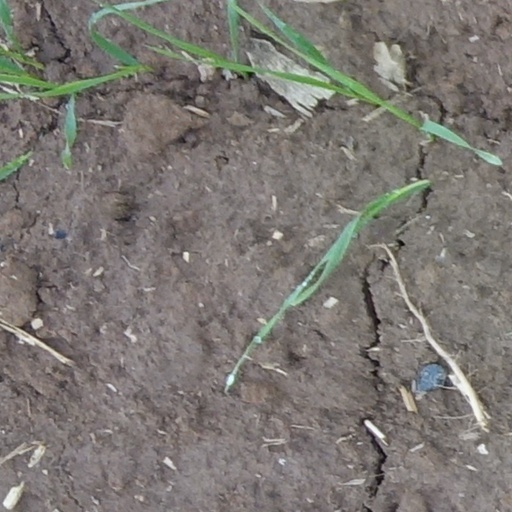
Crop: wheat